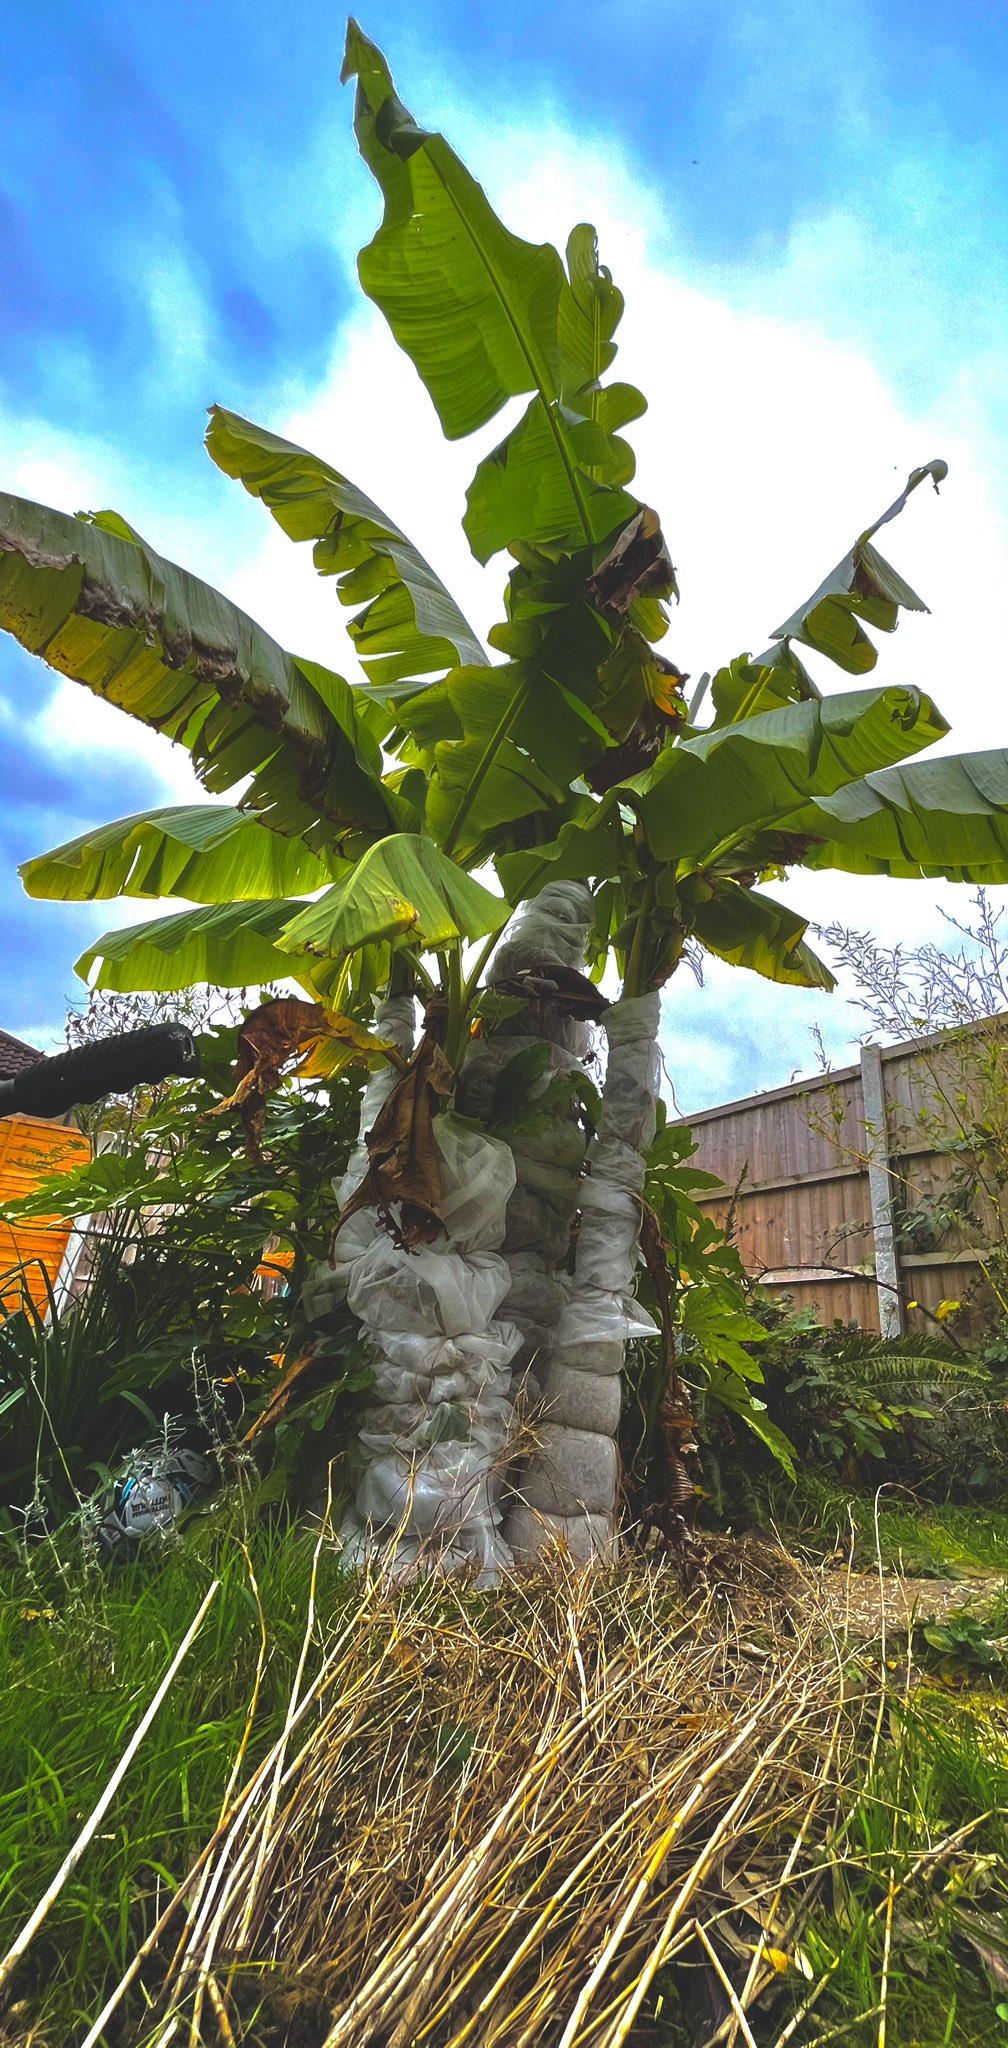
Bustani ndogo iliyopo ndani ya ukuta imepandwa migomba mikubwa iliyofungashwa na mifuko milaini ili kuimarisha, kusimama na kustawi ndizi.